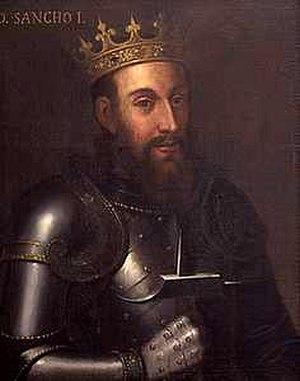
L'histoire du Portugal au sens strict ne commence qu'au XIIᵉ siècle avec la naissance des premiers états portugais : les comtés de Portucale et de Coimbra au temps d'Henri de Bourgogne, mais au sens large, elle comprend le passé de l'actuel territoire portugais et de l'Ouest de la péninsule Ibérique depuis la préhistoire. Si les fortes identités culturelles des Basques méridionaux, de la majeure partie des Catalans et des Galiciens ne les ont pas empêchés de rejoindre le royaume de Castille pour former l'Espagne moderne, le Sud-Ouest de la péninsule ibérique en revanche, a formé une autre unité politique, délimitée par la plus ancienne frontière d'Europe. La vocation maritime du pays portugais s'est affirmée malgré un littoral peu propice à la grande navigation et une situation géographique qui l'éloigne, encore aujourd'hui, des grands axes européens.